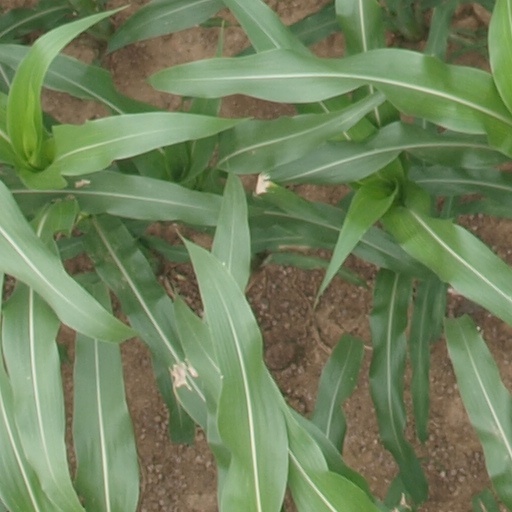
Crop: maize; corn